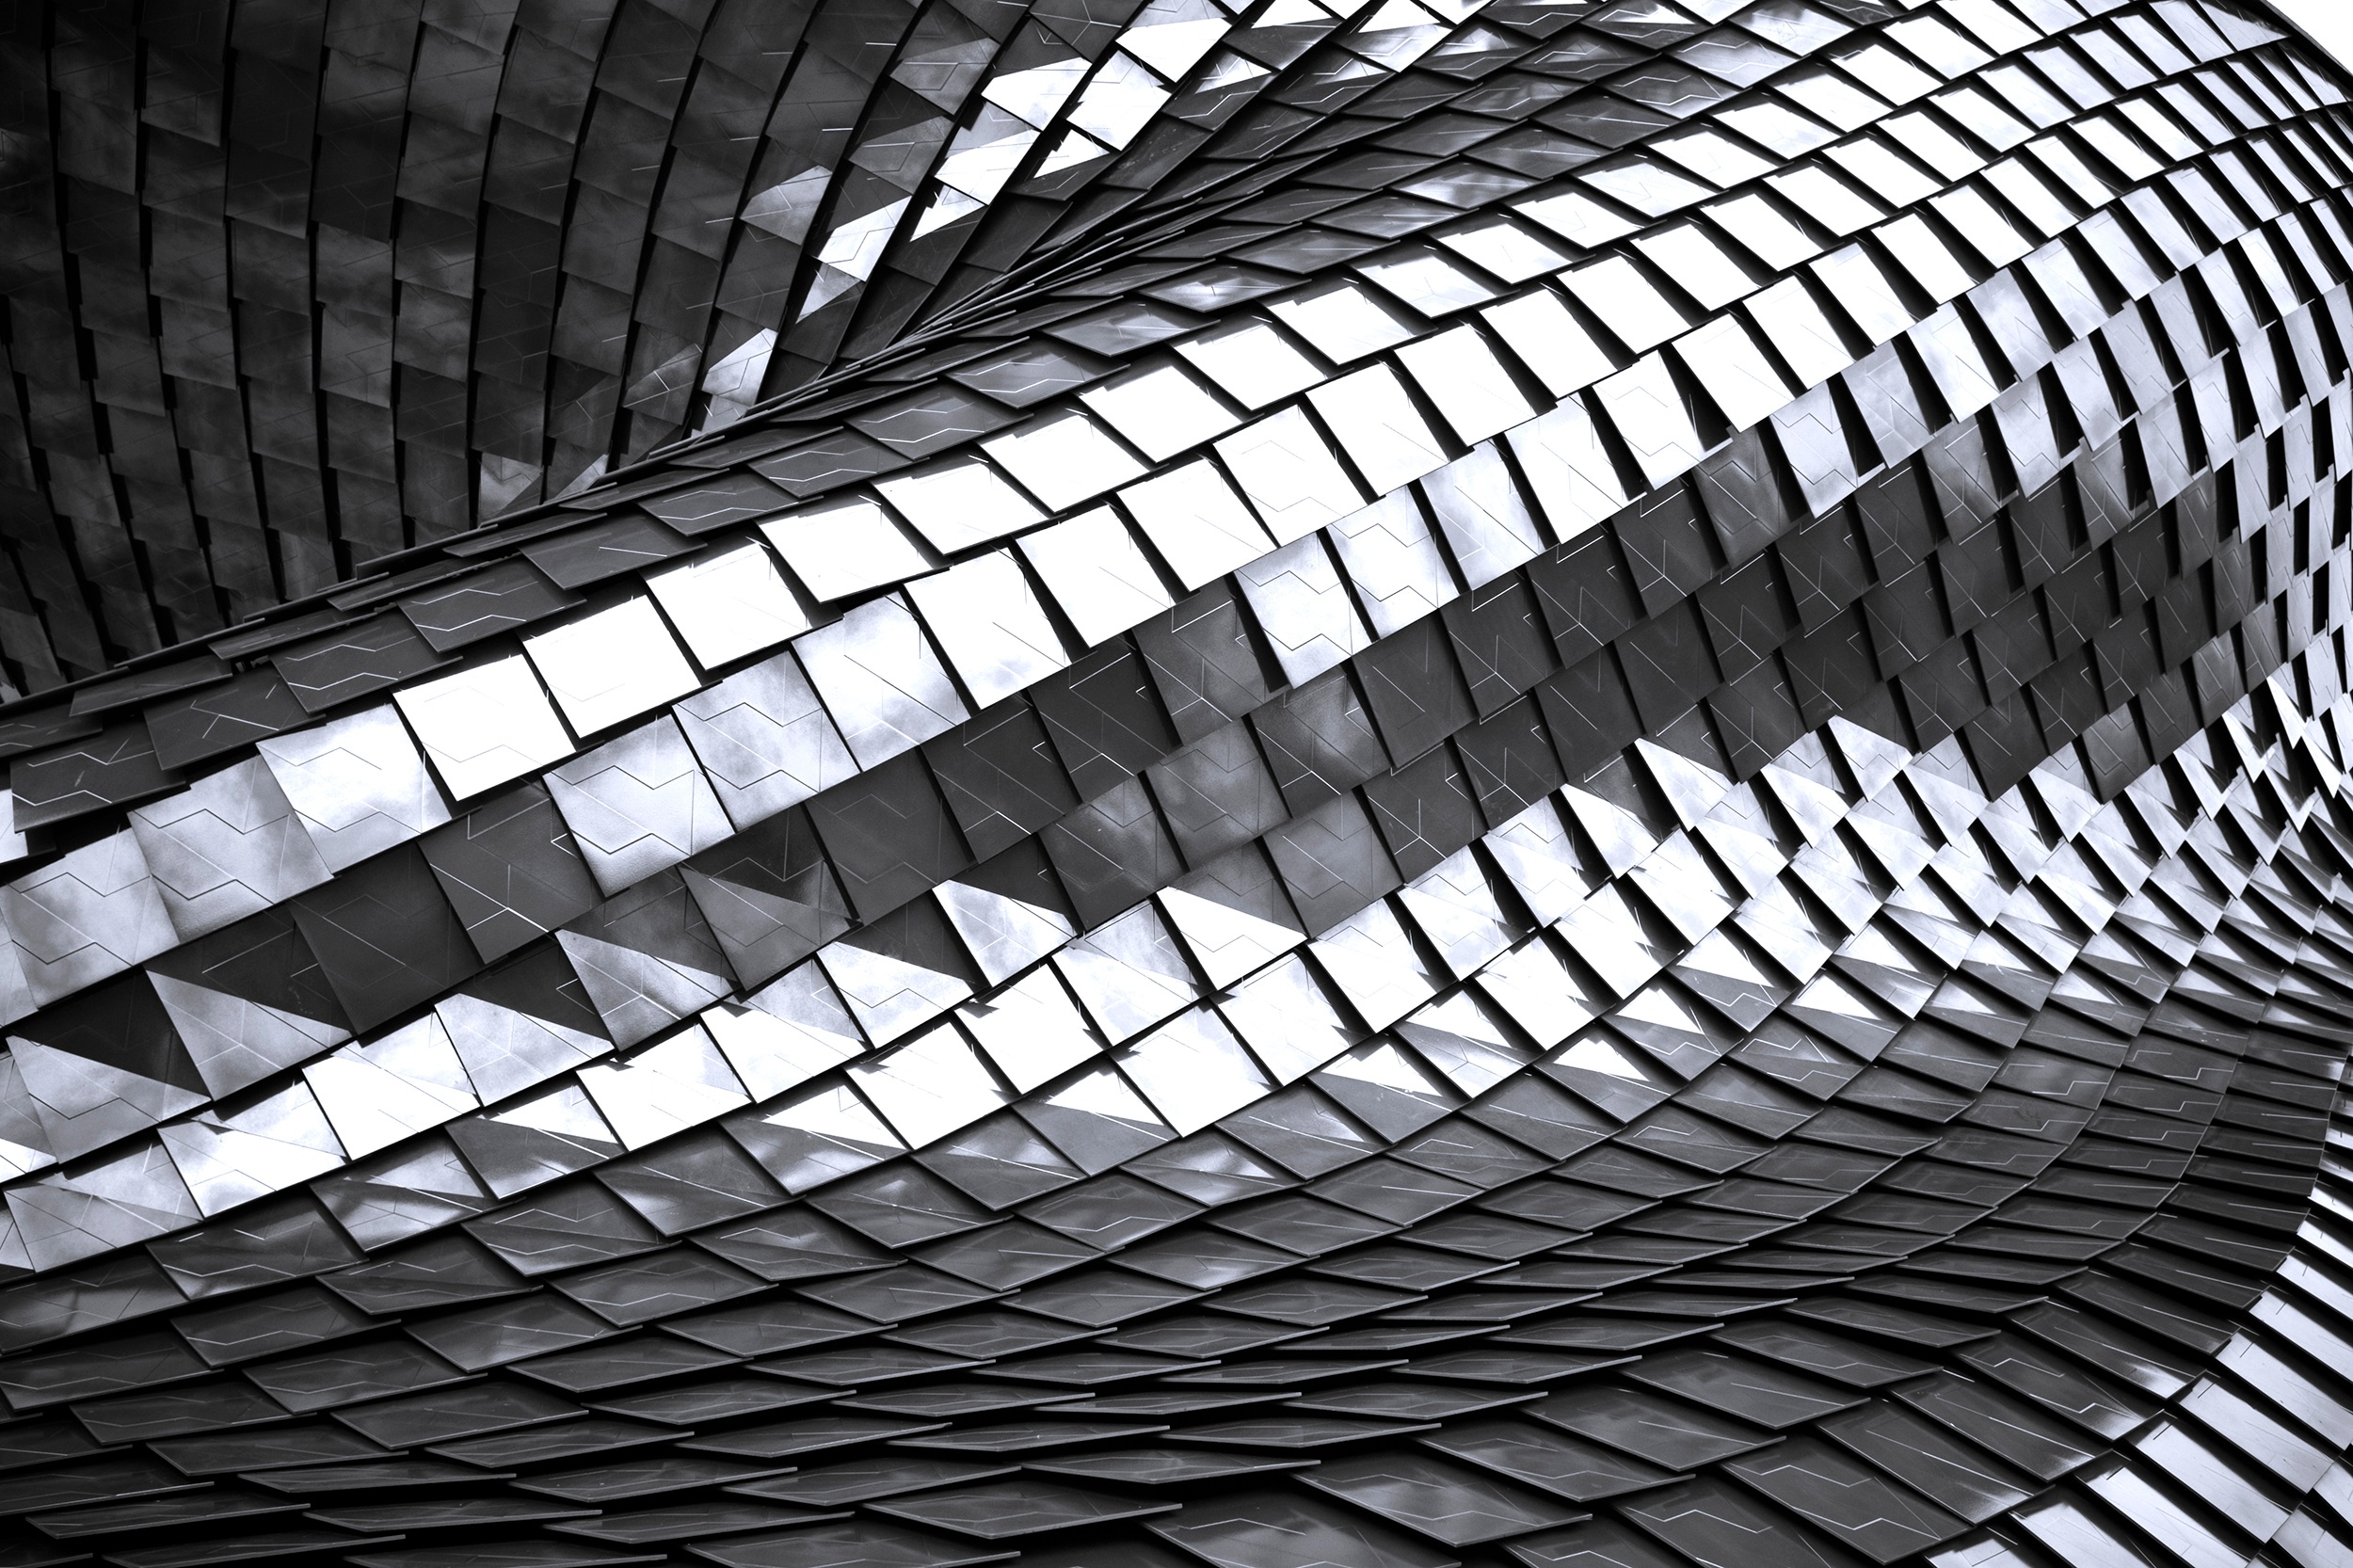
wing, black and white, architecture, structure, wheel, roof, skyscraper, line, facade, monochrome, stadium, tire, circle, design, net, symmetry, shape, tread, daylighting, monochrome photography, automotive tire